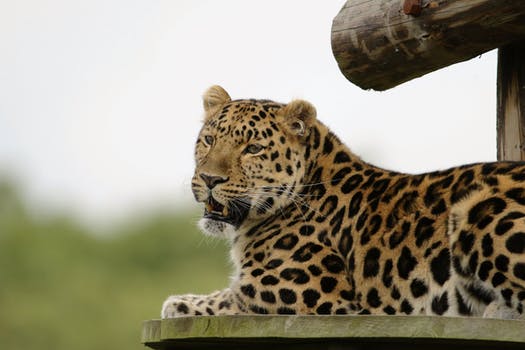
Label: No Watermark